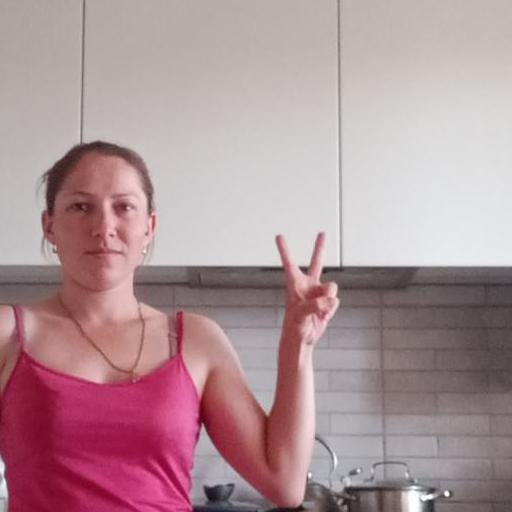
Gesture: peace